Kabzaa (2023 film)

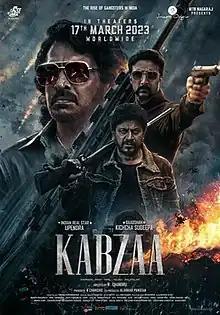
Theatrical release poster

Kabzaa is a 2023 Indian Kannada-language period action film written and directed by R. Chandru. The film features an ensemble cast of Upendra, Shiva Rajkumar, Kiccha Sudeepa, Shriya Saran, Sudha, Murali Sharma, Nawab Sah, Suneel Puranik, John Kokken, Dev Gill, Kabir Duhan Singh, Danish Akhtar Saifi, Kota Srinivasa Rao, and Posani Krishna Murali. In the film, Arkeshwara, an air force officer, enters the underworld due to unavoidable circumststances and revolves around his life between 1942.